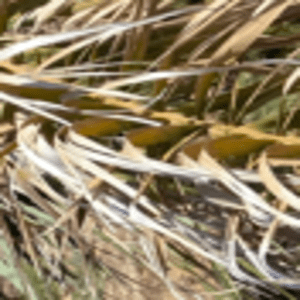
Label: Rachis Blight